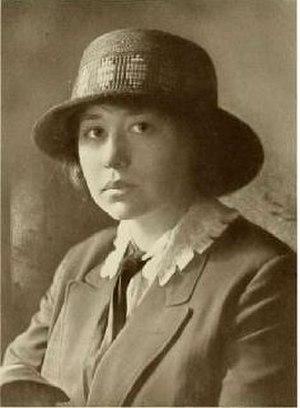
Zoe Akins, est une dramaturge, scénariste pour le cinéma, poétesse et romancière américaine.